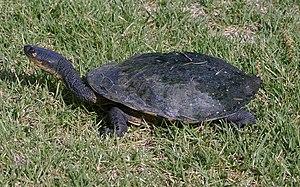
Chelodina longicollis, la tortue à long cou ou tortue-girafe est une espèce de tortue de la famille des Chelidae.